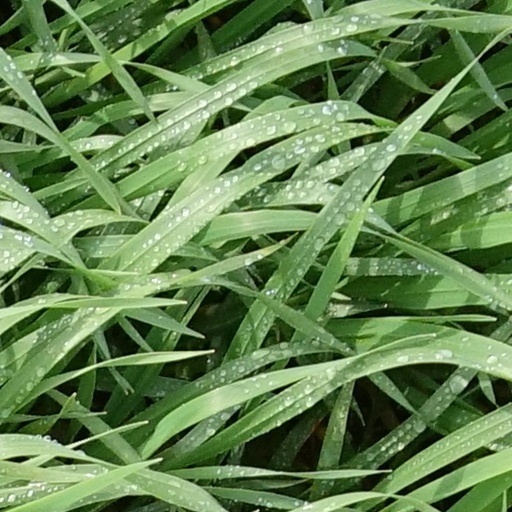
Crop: wheat